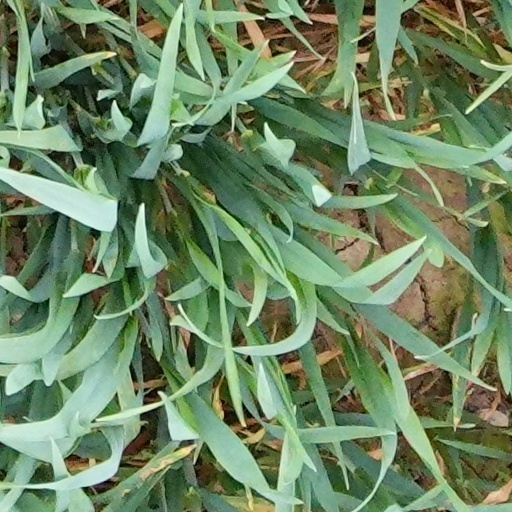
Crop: wheat